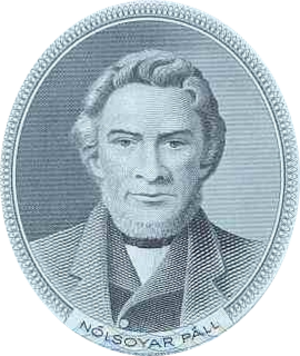
Nólsoyar Páll
Færøernes nationalhelt Nólsoyar Páll, udklip fra den gamle 50 kroner seddel.
Nólsoyar Páll, egentlig Poul Poulsen Nolsøe er Færøernes nationalhelt. Han var sømand, bådebygger, opfinder, bonde og digter.